Crocodilia

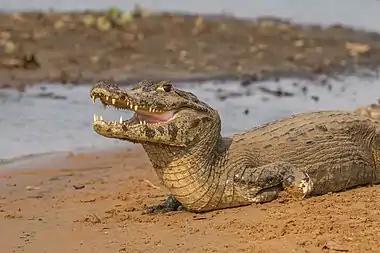
Yacare caiman basking and gaping

Crocodilians may have the most-complex vertebrate circulatory system with a four-chambered heart and two ventricles, an unusual trait among extant reptiles. Both have left and right aorta are connected by a hole called the Foramen of Panizza. Like birds and mammals, crocodilians have vessels that separately direct blood flow to the lungs and the rest of the body. They also have unique, cog-teeth-like valves that when interlocked direct blood to the left aorta and away from the lungs, and then around the body. This system may allow the animals to remain submerged for a lengthy period, but this explanation has been questioned. Other possible reasons for the peculiar circulatory system include assistance with thermoregulatory needs, prevention of pulmonary oedema, and quick recovery from metabolic acidosis. Retention of carbon dioxide within the body permits an increase in the rate of gastric acid secretion and thus the efficiency of digestion, and other gastrointestinal organs such as the pancreas, spleen, small intestine, and liver also function more efficiently.